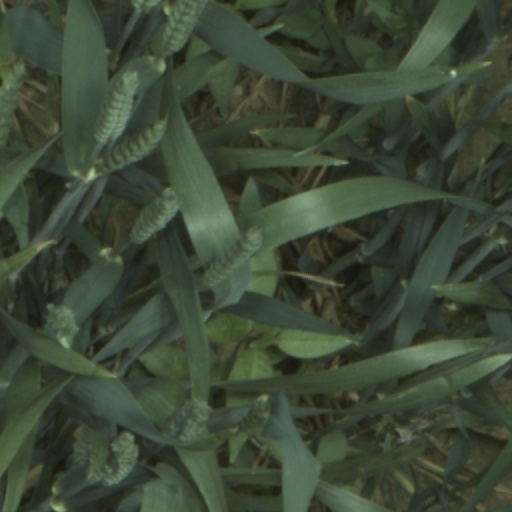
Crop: wheat